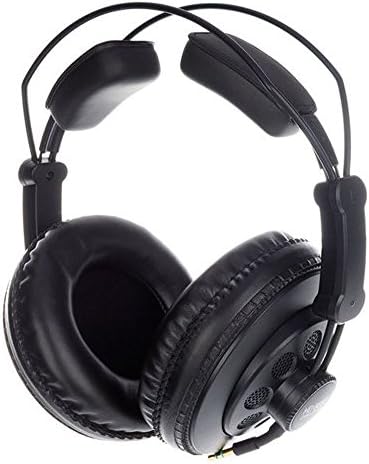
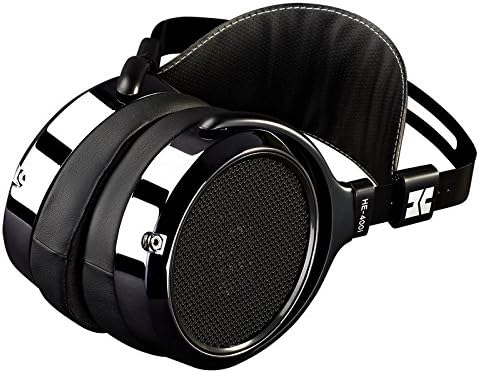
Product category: headphones
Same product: no